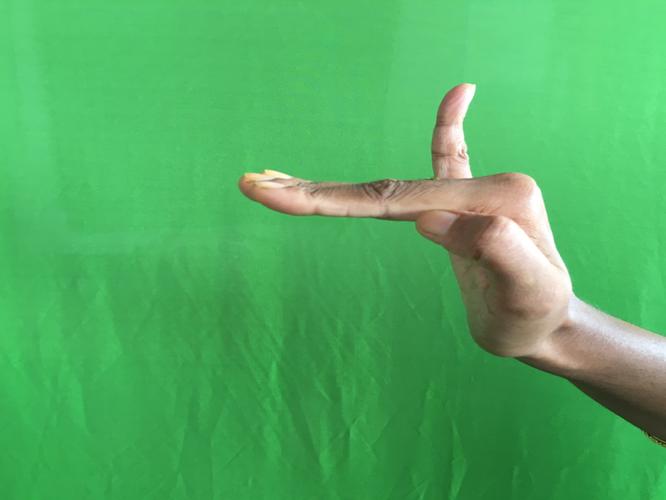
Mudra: Hamsapaksha
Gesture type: double_hand